Embraer EMB 312 Tucano

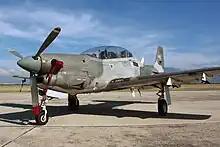
Venezuelan Air Force AT-27

Paraguay received six aircraft in 1987. Six more were purchased in the late 1990s, but the deal fell through, and these machines ended up being the second batch sold to Angola. On 29 December 2010, three used ex-Brazilian aircraft were exchanged for four EMB-326GB (Xavante) trainer aircraft and one Boeing-707 transport aircraft. In 2011, the Paraguayan Tucanos with assistance from the Brazilian Air Force, went through a complete engine overhaul.